Theropod paleopathology

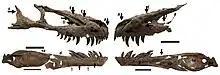
"Daspletosaurus" skull with bite marks from another tyrannosaur

A pathological specimen from a possible species of "Daspletosaurus", according to Williamson and Carr, was discovered New Mexico's Kirtland Formation. One of its skull bones received an infection in a puncture wound sustained from a bite. One of its ribs shows signs of a healed fracture. Split carinae are also known from "Daspletosaurus".